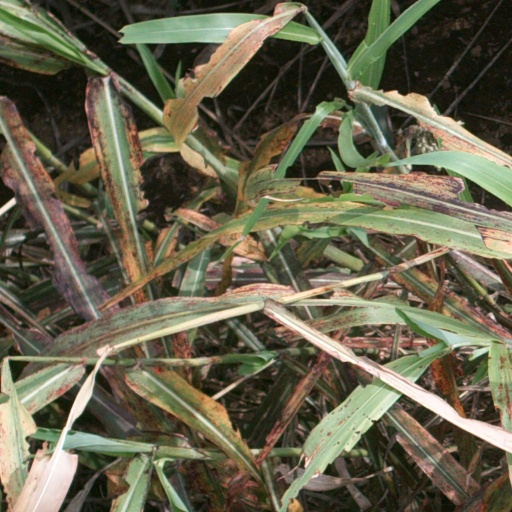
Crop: sorghum